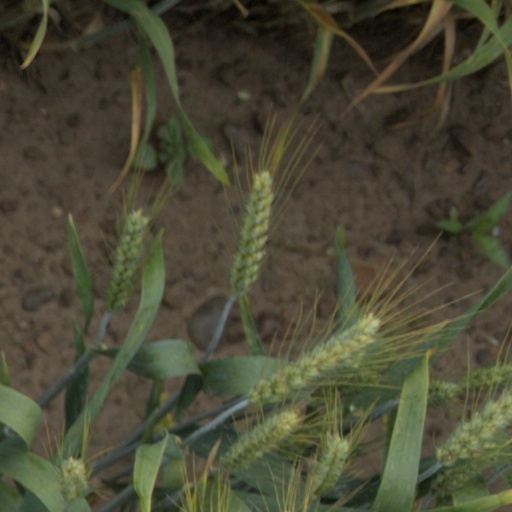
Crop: wheat